1999 World Series

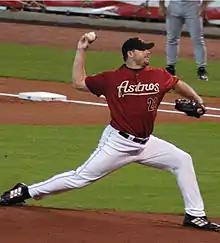
Roger Clemens' strong pitching effort in Game 4 allowed New York to sweep the World Series for a second straight year.

Game 3 in New York matched up lefties Andy Pettitte and Tom Glavine, who had been scheduled to start Game 1 but was scratched and moved back to Game 3 due to a stomach virus. Pettitte was rocked early. Bret Boone drove in Gerald Williams with a RBI double in the first. The Yankees tied the game in bottom of the inning on Paul O'Neill's RBI single, but in the third, Brian Jordan had an RBI single scoring Boone, and Jose Hernandez doubled in Jordan and Andruw Jones. In the fourth inning, Bret Boone doubled in Gerald Williams for a second time in the game to make the score 5–1. He then was called out trying to steal third. Replays appeared to show that he slid in just ahead of the tag, and this call likely cost the Braves a run, as Chipper Jones doubled two pitches later. Glavine was sharp through seven innings but gave up homers to Tino Martinez in the fifth and Chad Curtis in the 7th, trimming the Braves lead to 5–3. The Yankees bullpen was solid, holding the Braves scoreless after Pettitte left the game. For the second time in three games, manager Bobby Cox made the decision to count on a tiring starter to hold a lead in the 8th inning despite having a solid middle-relief core that had proven extremely reliable at holding late-inning leads throughout the season, and a closer who sometimes pitched two innings. Instead, Glavine surrendered a two-run homer to Knoblauch to tie up the game at 5–5. Video of serious conversation in the dugout the previous inning made clear that there had been significant question as to whether to leave Glavine in for that inning. Glavine later explained that, while he had only thrown 72 pitches, he felt like his body was tiring coming off the illness that sidelined him from his scheduled Game 1 start, and felt hesitant to go back out but said he would try for one more inning when there was continued indecision on the matter. Glavine would be replaced by John Rocker, but again too late. Rocker shut out the Yankees until he was relieved after the ninth. The score remained knotted until the bottom of the tenth when Chad Curtis blasted a walk-off home run—his second home run of the game—off Mike Remlinger, giving the Yankees a commanding 3–0 lead in the Series.